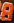
Number: 8